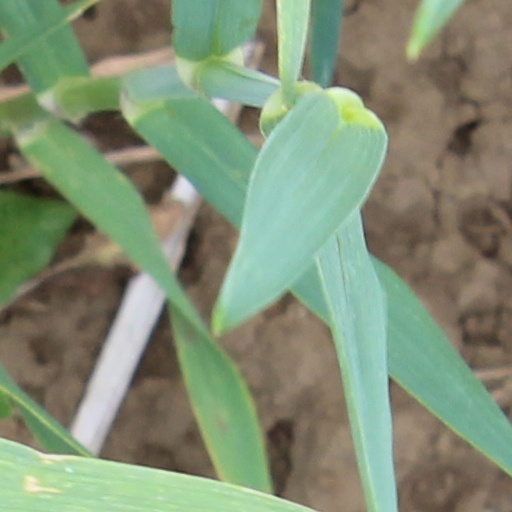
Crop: wheat